Cwmfelinfach

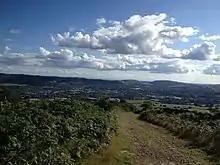
A view of Bedwas and Caerphilly from a side path through Ynys Hywel Activity Centre, which diverts from the main NCN 47 just before Cwmfelinfach.

Cwmfelinfach was home to a coal mining community during the early to mid 20th century. The colliery, known as "Nine Mile Point", opened in about 1905 and closed in 1964. Nine Mile Point Colliery was the site of the first ever sit-in of miners; during 1935 there was a "stay-down strike" involving 164 colliers. They were protesting over the use of "Scab" miners (men not members of the Miners' Federation of Great Britain, unlike the rest of the "Points" workforce) and their ordeal only ended after the company promised that no non-Federation men would be employed at the colliery; the stay-down strike lasted for 177 hours. Miners from other collieries in the area, some taking similar action, supported their action.